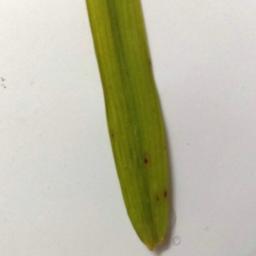
Label: Rice___Brown_Spot